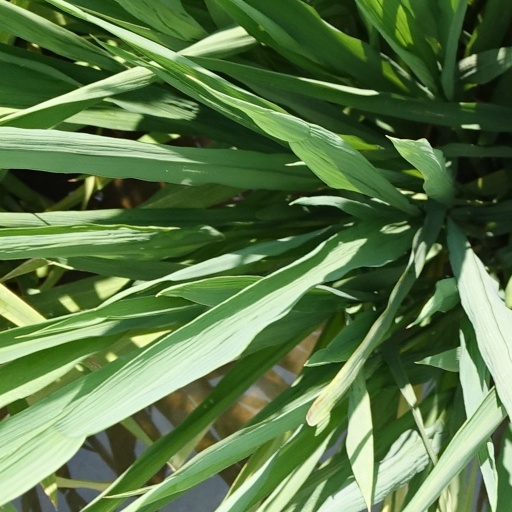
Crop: rice